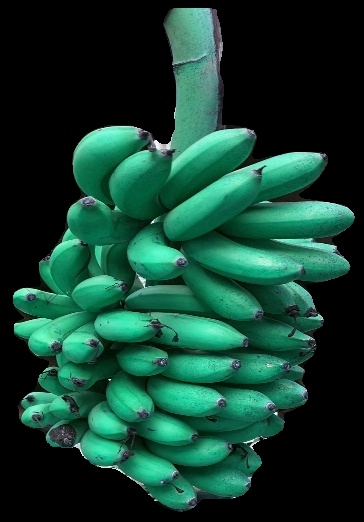
Variety: rasbale
Grade: grade1